Klobásník

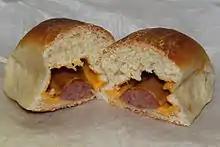
A traditional sausage klobásník with cheese added

A klobasnek (Czech klobásník , plural "klobásníky", meaning "a roll made of sweet, spun dough known as koláč made and often filled with klobása or other fillings") is a chiefly American Czech savory finger food. Klobasneks are much more commonly known as kolaches in Texas, but should not be confused with traditional Czech kolaches, which are also popular and are known by the same name. Klobasneks are similar in style to sausage rolls, but the meat is wrapped in kolache dough. Klobasneks have become a significant element of Texan culture and can be found everywhere from gas stations to specialized kolache shops throughout the state, even outside areas with large Czech Texan populations.